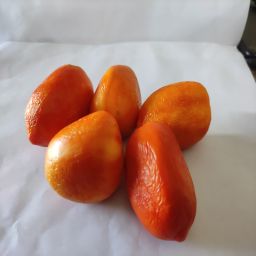
Crop: Tomato
Quality: Old